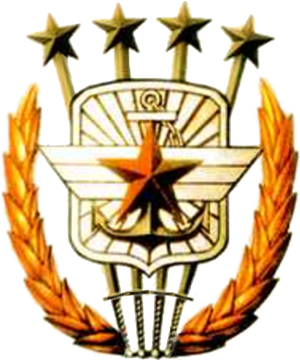
Le comité des chefs d’état-major interarmées comprend les membres les plus gradés de chaque branche principale des services des Forces armées sud-coréennes.